Flemish Baroque painting

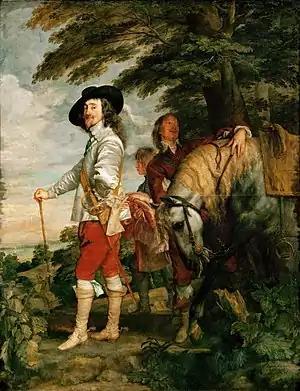
Anthony van Dyck, "Portrait of King Charles I", 1635. Louvre, Paris.

Flower still life painting, which developed around 1600 by artists such as Jan Brueghel the Elder, was partially a Flemish innovation, echoed in the Dutch Republic in the works of the Antwerp-born Ambrosius Bosschaert (1573–1621). In Antwerp, however, this new genre also developed into a specifically Catholic type of painting, the flower garland. Other types of paintings closely associated with Flemish Baroque include the monumental hunting scenes by Rubens and Snyders, and gallery paintings by artists such as Willem van Haecht and David Teniers the Younger.